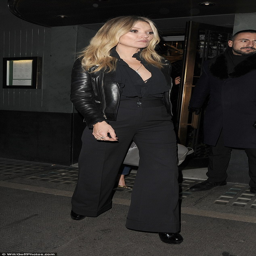
working it : proved she 's still the reigning queen of fashion